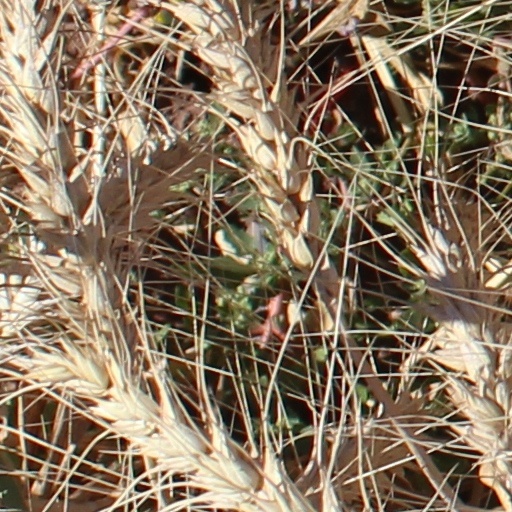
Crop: wheat